Alfred Cowley

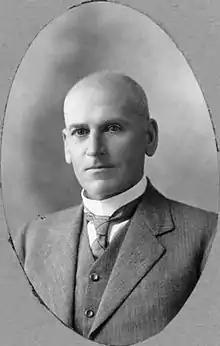
Sir Alfred Cowley

Cowley was born in Fairford, Gloucestershire, England, the son of Isaac Cowley and Charlotte his wife. When still a boy he accompanied his parents to Natal, South Africa. He served an apprenticeship to the building and engineering trade, making the erection of sugar machinery a specialty; but he subsequently became an agriculturist, and was for three years engaged in cultivating sugar and coffee. Early in 1871 Cowley left Natal for the Australian colonies, and was a resident of New South Wales for over two years, part of which time he was in charge of a central sugar-mill on the Macleay River.